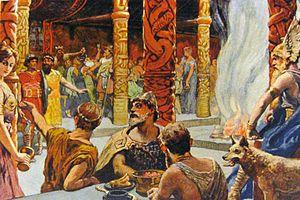
Le panthéon de la mythologie nordique, souvent abrégé panthéon nordique, désigne l'ensemble des dieux de la mythologie nordique.
Dans la mythologie nordique, le Valhalla est le lieu où les valeureux guerriers défunts sont amenés. Il se trouve au sein même du royaume des dieux, « la fortification d'Ásgard » où règne Odin. C'est sur les champs de bataille que les Valkyries ou walkyries choisissent et emmènent les hommes les plus braves et les plus valeureux afin de les ramener à Ásgard, où Odin les attend pour les préparer à la bataille finale, le Ragnarök.
Emil Doepler est un illustrateur allemand, de style art nouveau.